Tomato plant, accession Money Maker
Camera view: bottom (45 deg); turntable rotation: 180 degrees
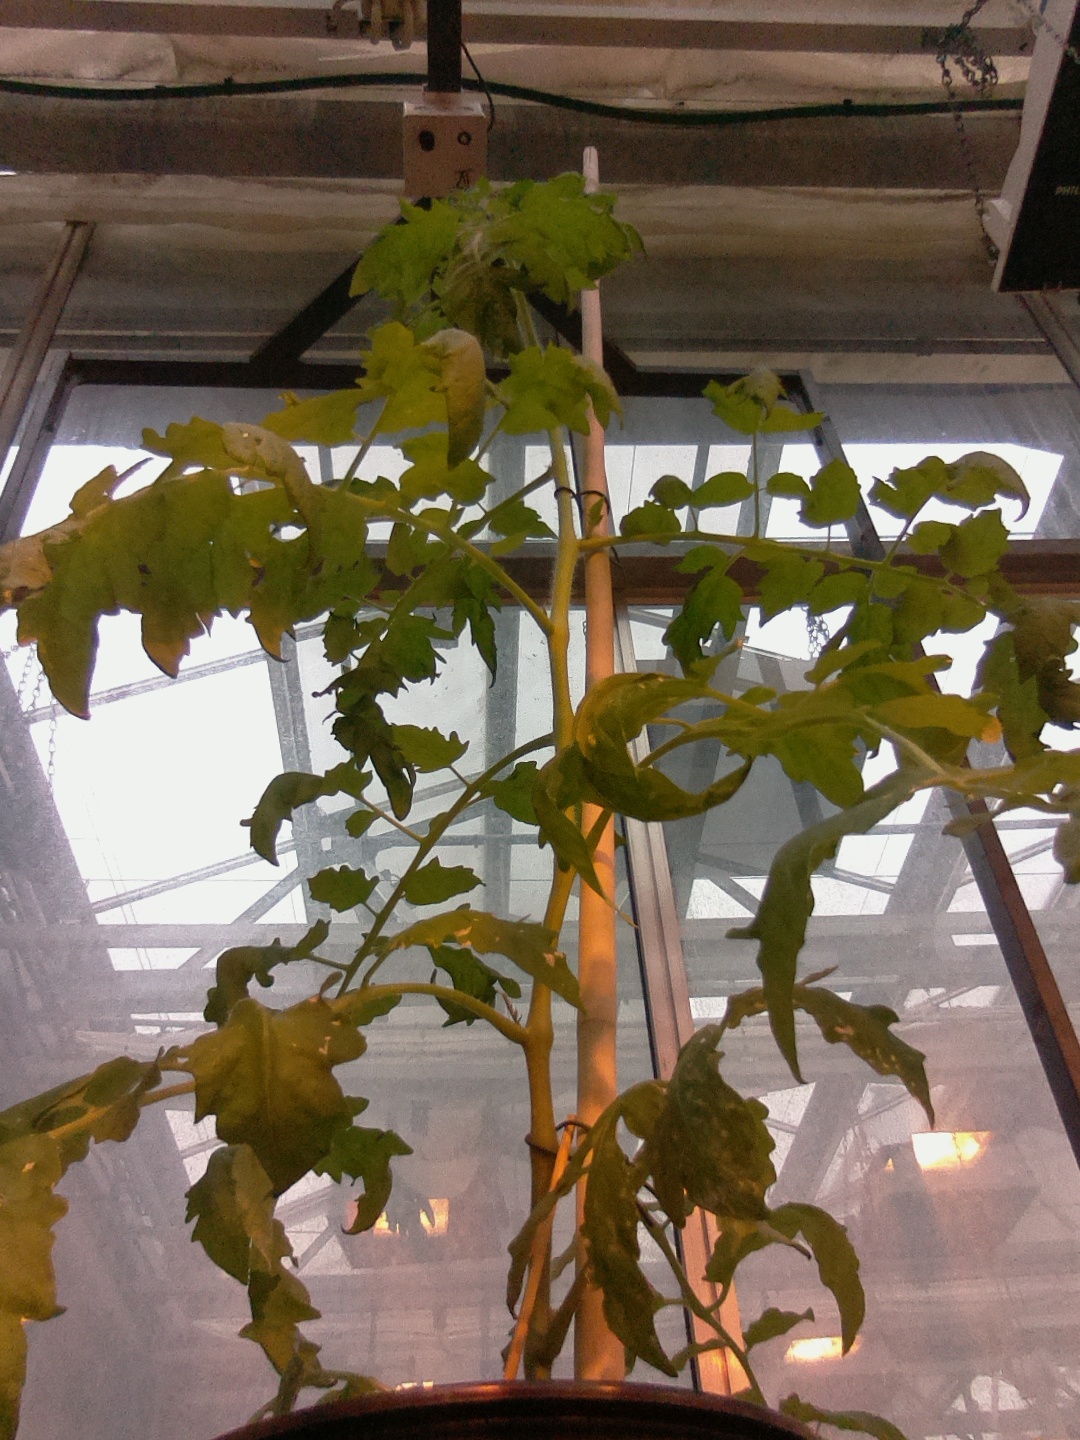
BBCH growth stage 61: 10%-20% of flowers open